Bali

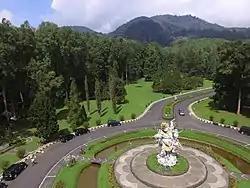
Bali Botanic Garden in Bedugul

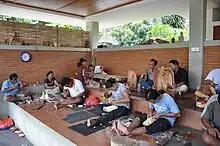
Wood carving

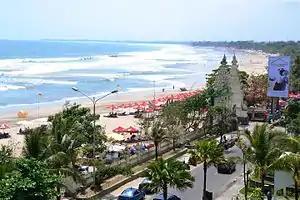
Kuta Beach is a popular tourist spot.

Over-exploitation by the tourist industry has led to 200 out of 400 rivers on the island drying up. Research suggests that the southern part of Bali would face a water shortage. To ease the shortage, the central government plans to build a water catchment and processing facility at Petanu River in Gianyar. The 300 litres capacity of water per second will be channelled to Denpasar, Badung and Gianyar in 2013.